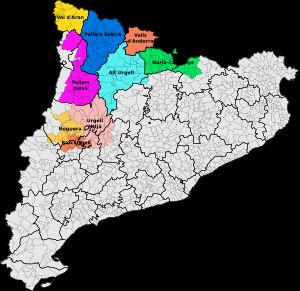
Andorra / Demografi / Religion
Kort over bispedømmet Urgell.
Andorra, officielt Fyrstendømmet Andorra, er et lille land, som ligger mellem Frankrig og Spanien i den østlige del af bjergkæden Pyrenæerne. Gennem århundreder har Andorra været et diarki med to samfyrster som statsoverhoveder: biskoppen af Urgell og Frankrigs statsoverhoved. Ordningen med to samfyrster blev traktatfæstet i 1278. Først i 1993 blev landet en suveræn stat efter at have indgået en aftale om dette med Frankrig og Spanien. Dermed blev Andorra et fuldgyldigt medlem af det internationale samfund og blev optaget som medlem i FN, Europarådet og en række andre internationale mellemstatslige organisationer.